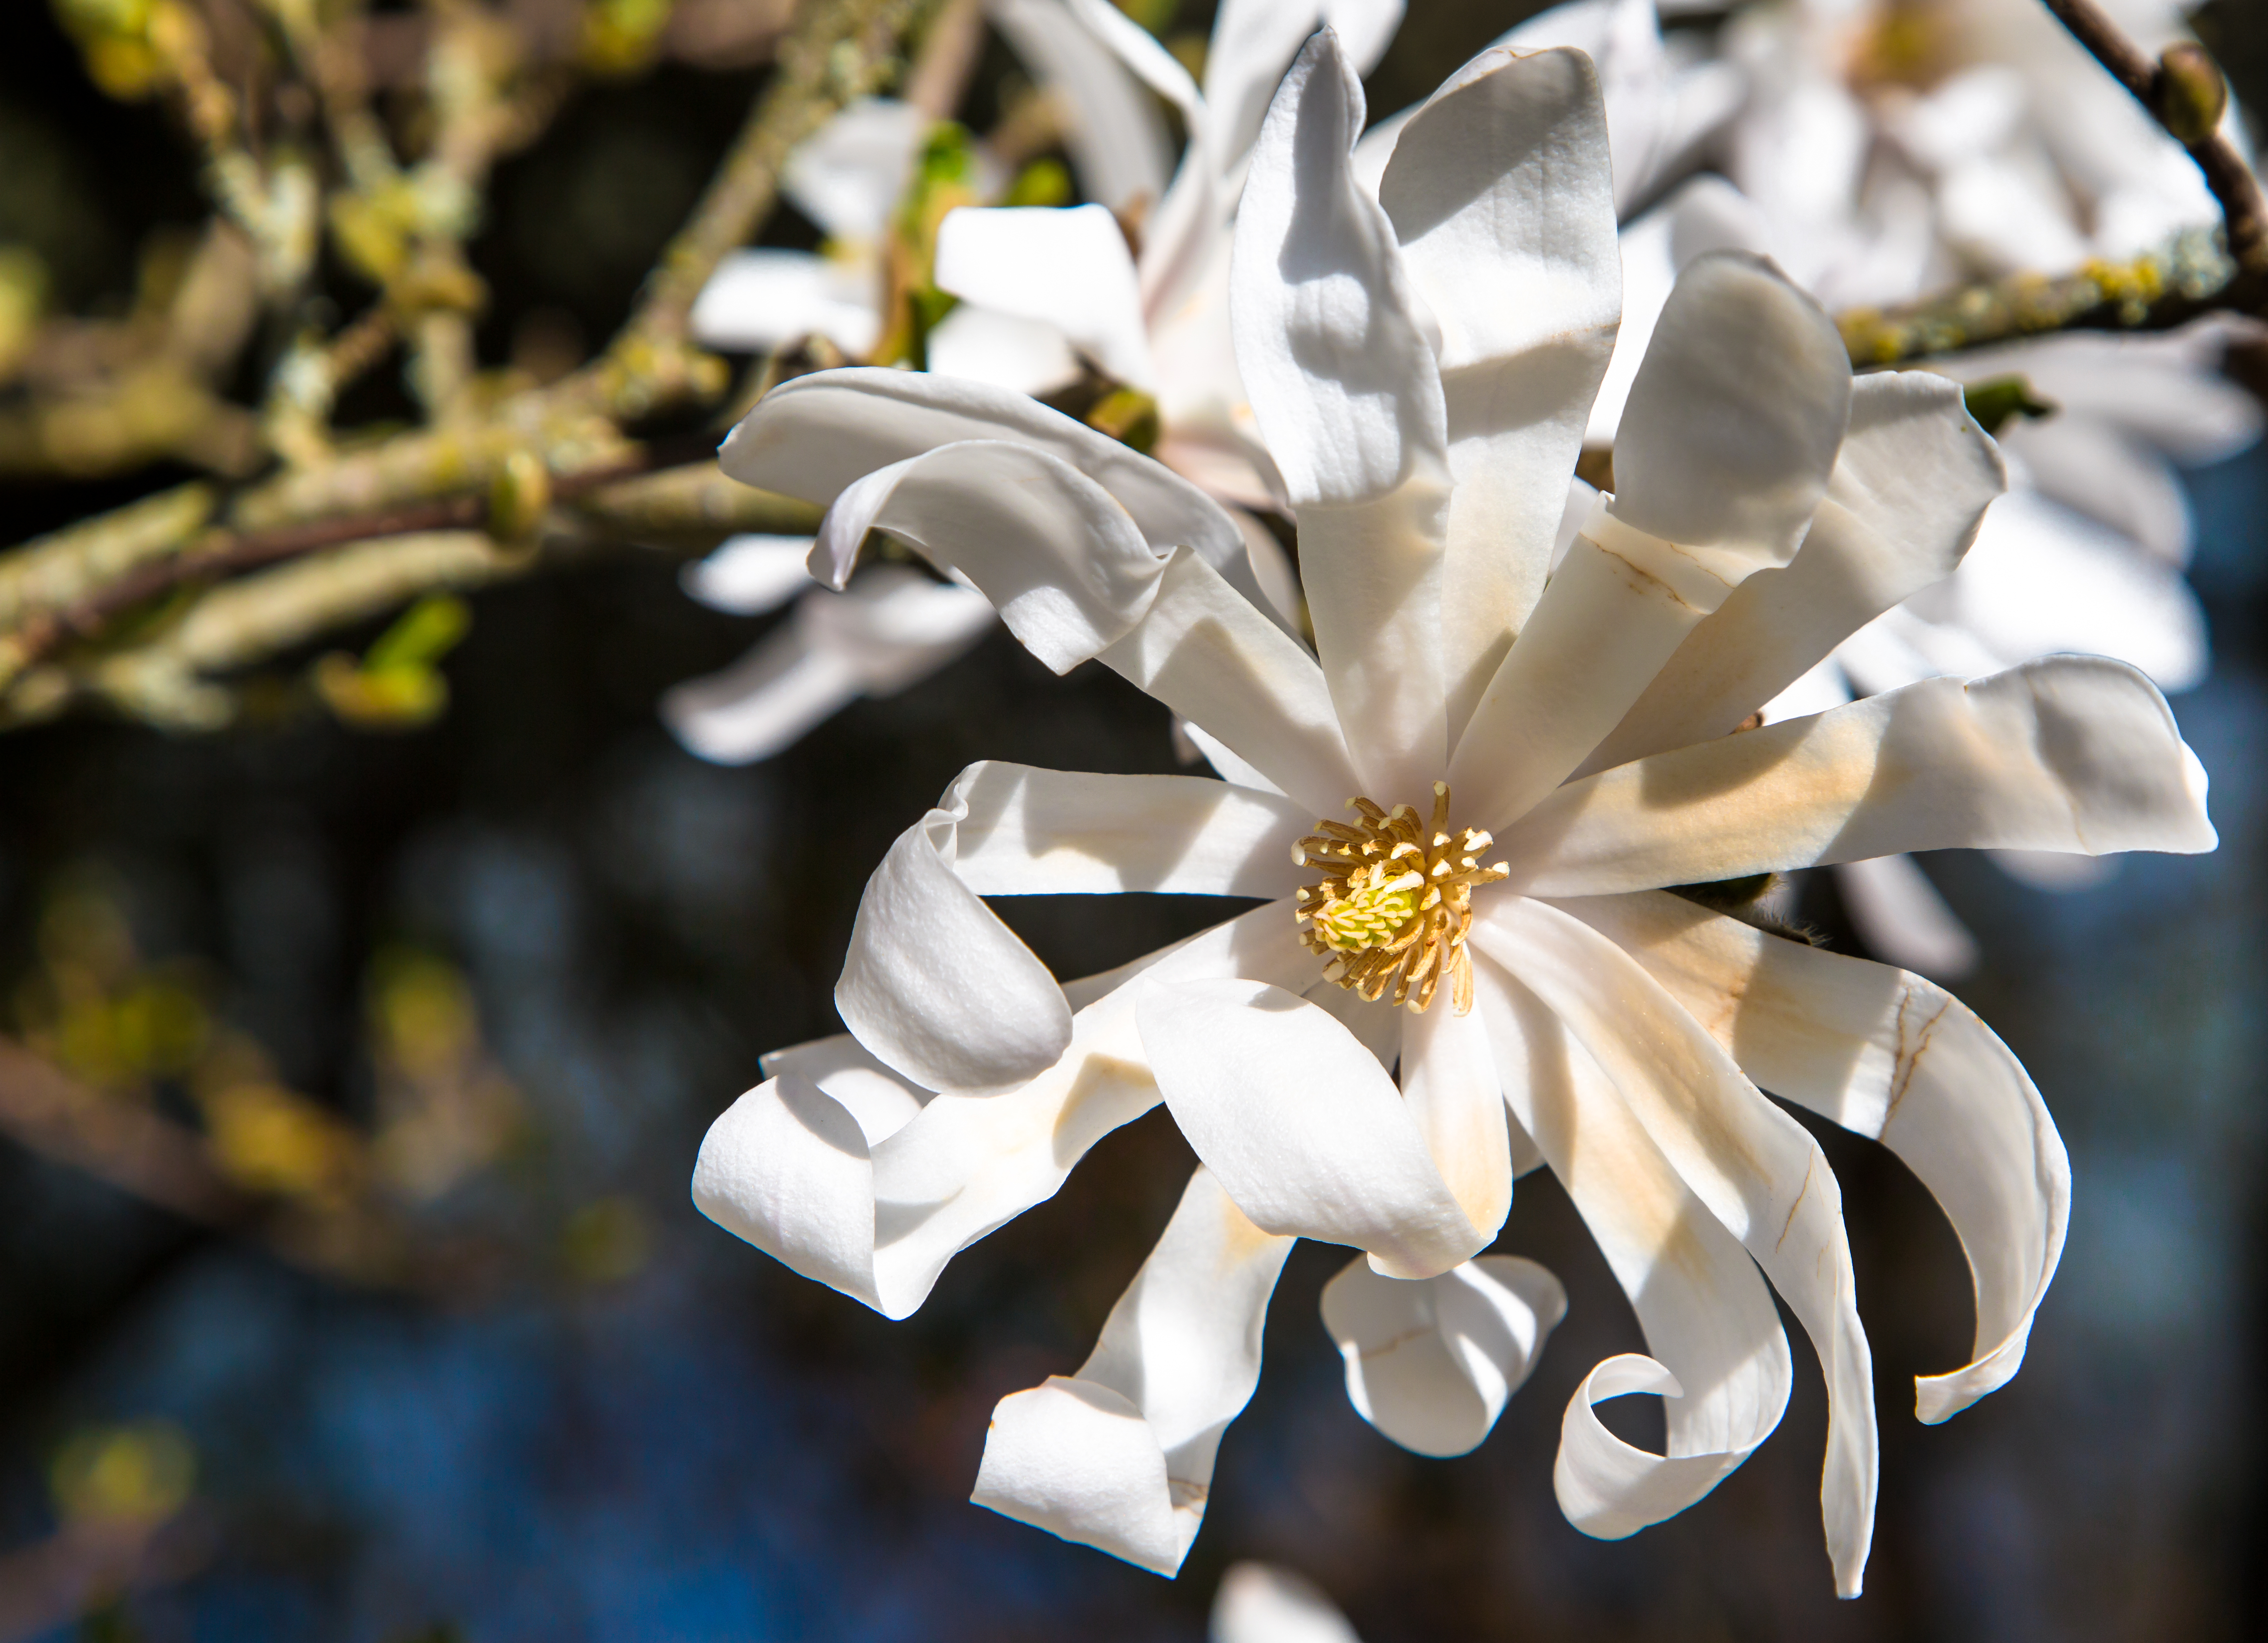
branch, blossom, plant, white, photography, flower, petal, spring, botany, yellow, garden, flora, wildflower, close up, magnolia, macro photography, jasmine, flowering plant, flower bouquet, land plant